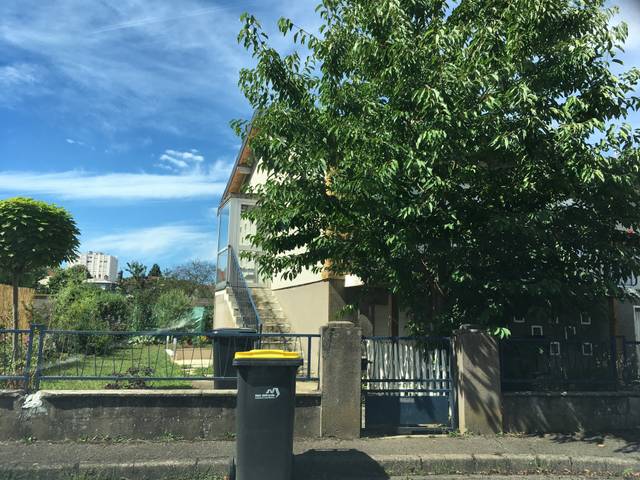
Region: France
Coordinates: 49.094, 6.182